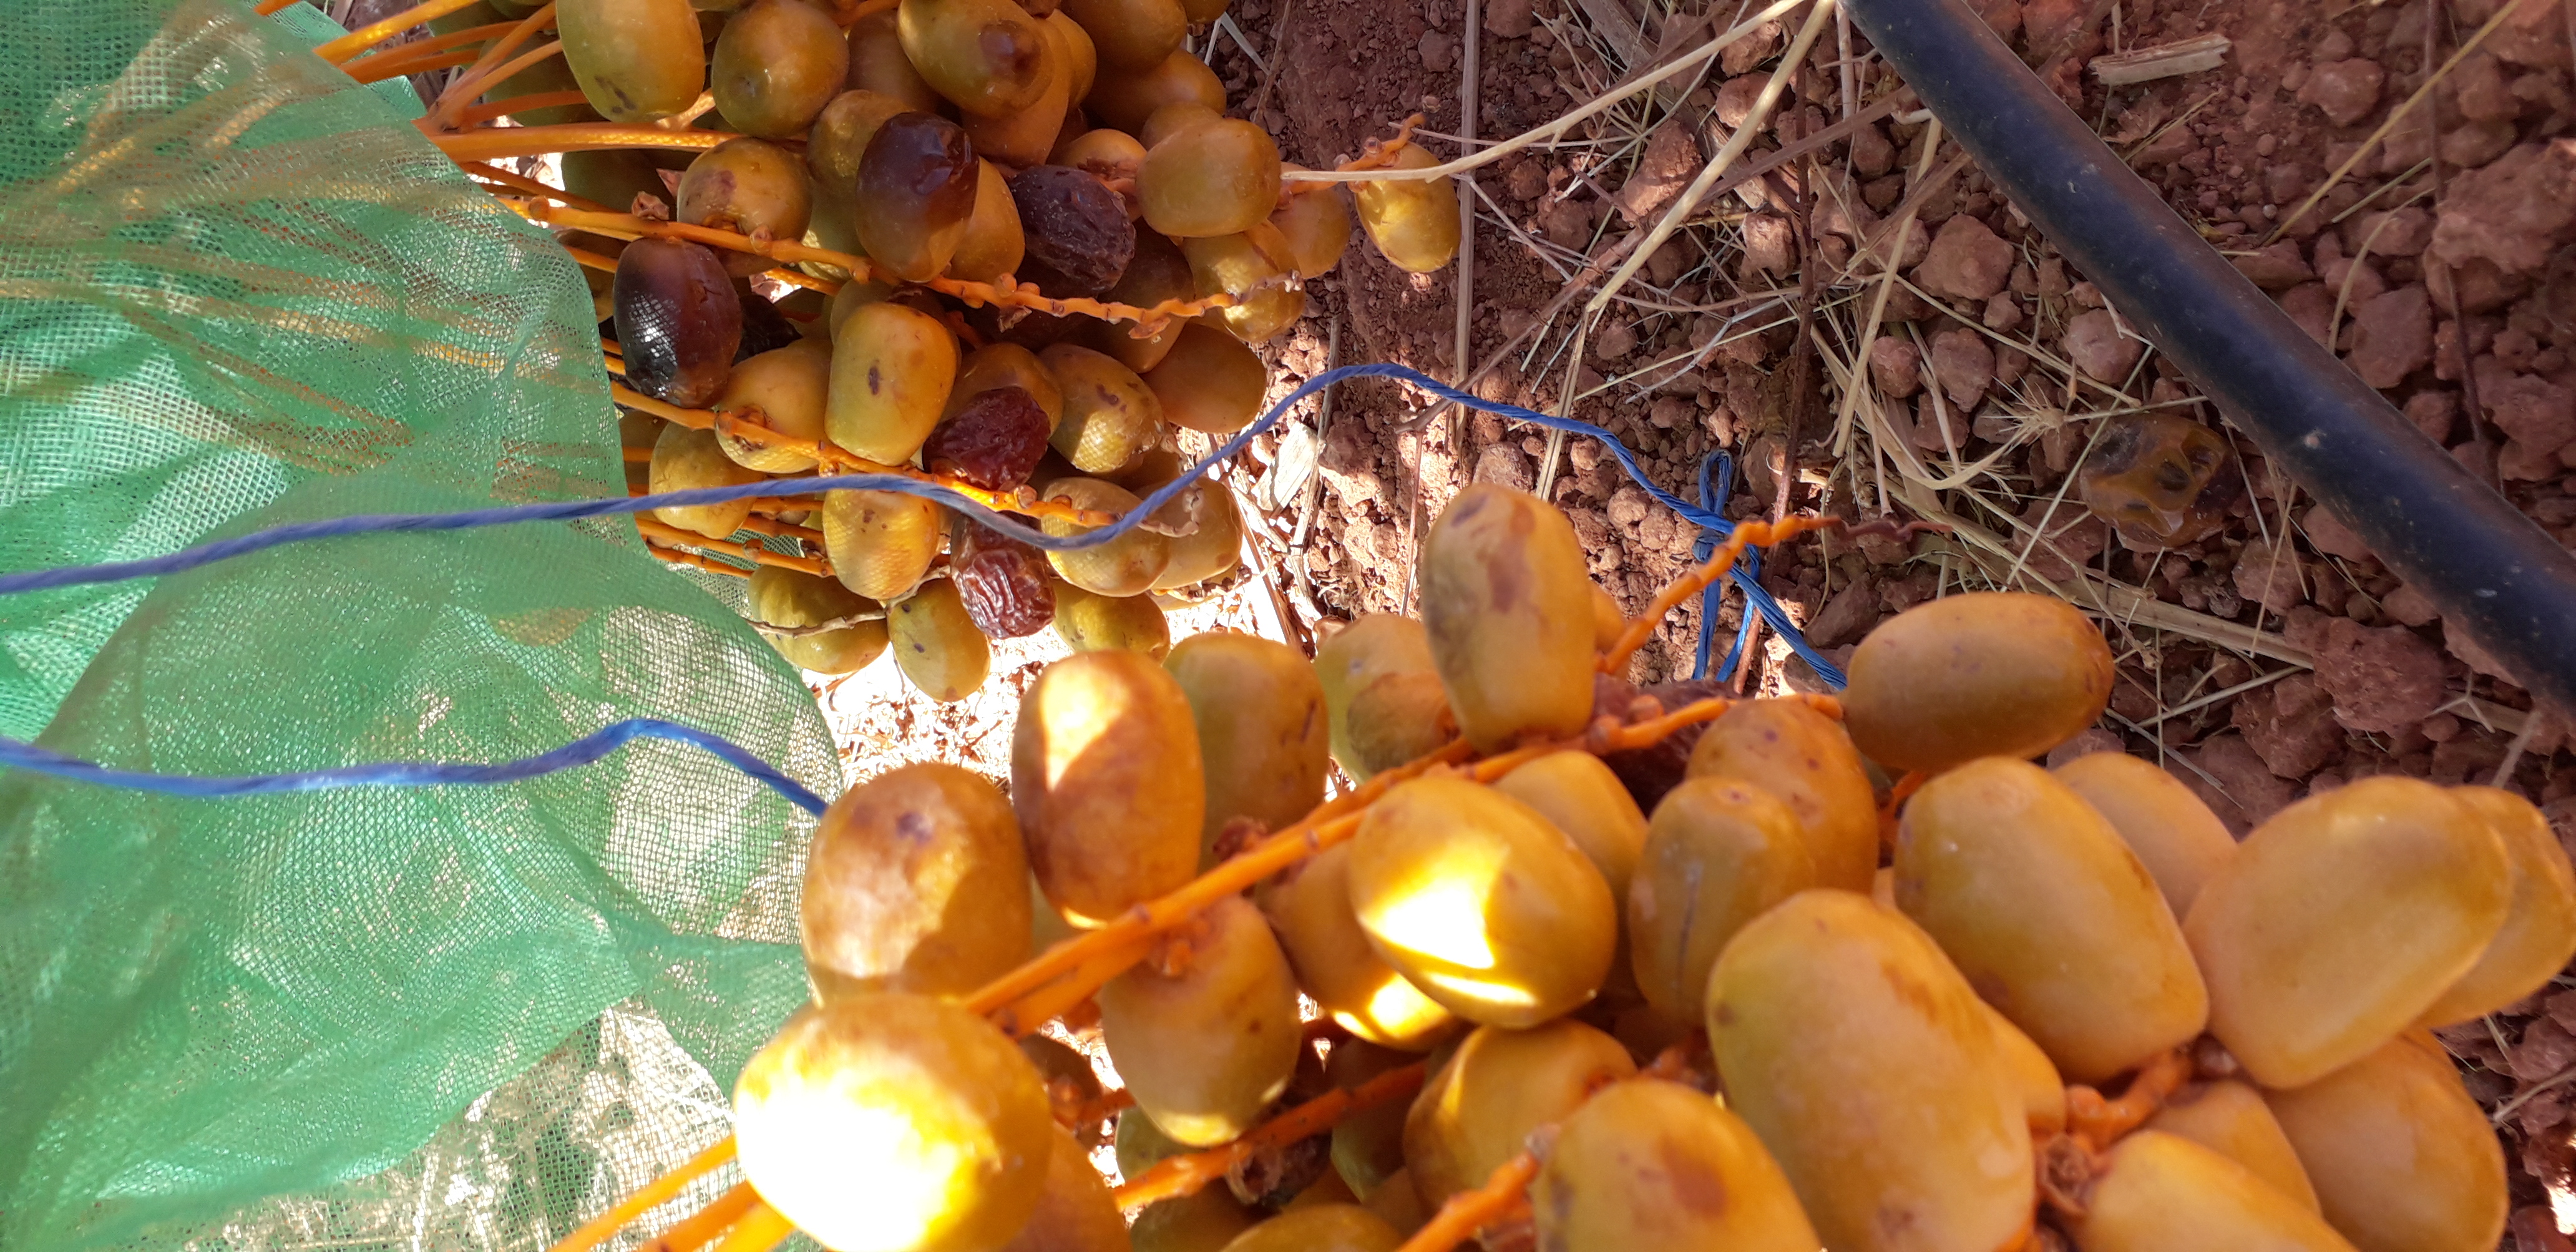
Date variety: Boufagous